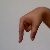
The image shows a hand gesture representing the letter 'Q' in Indian Sign Language.